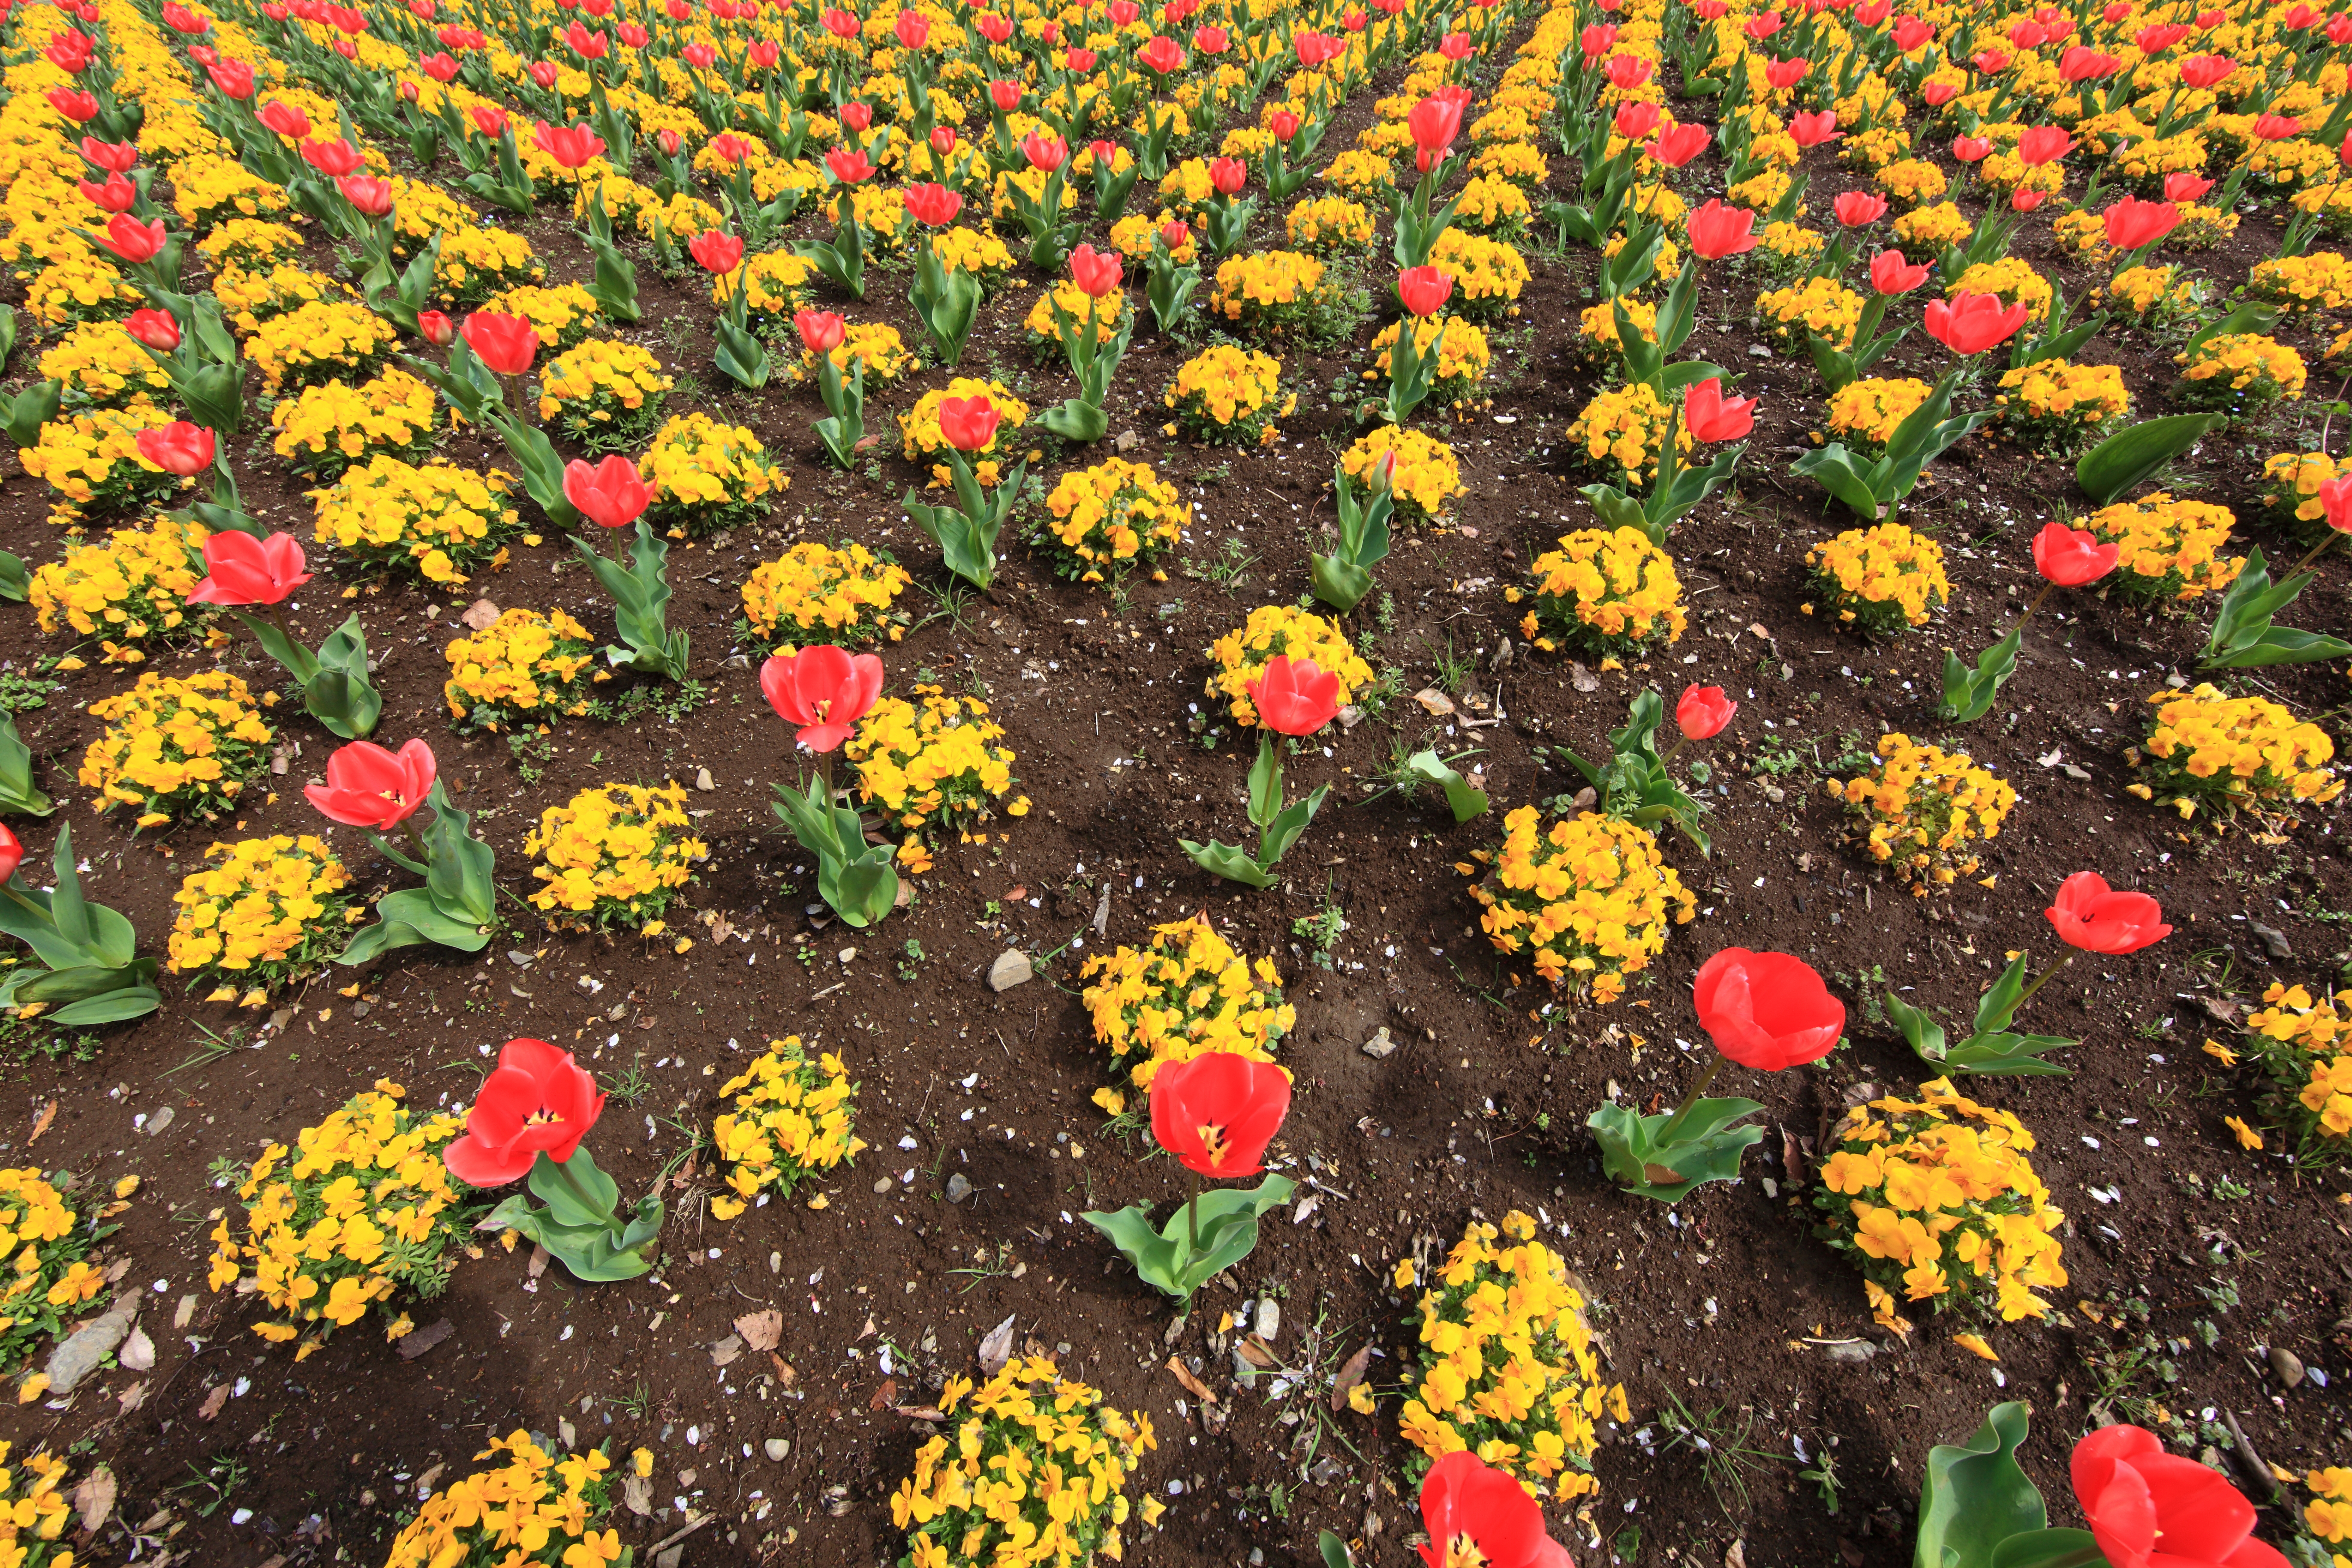
plant, field, leaf, flower, petal, tulip, high, autumn, botany, yellow, garden, flora, wildflower, 5d, hires, markii, hi, res, resolution, tulipa, flowering plant, daisy family, annual plant, land plant